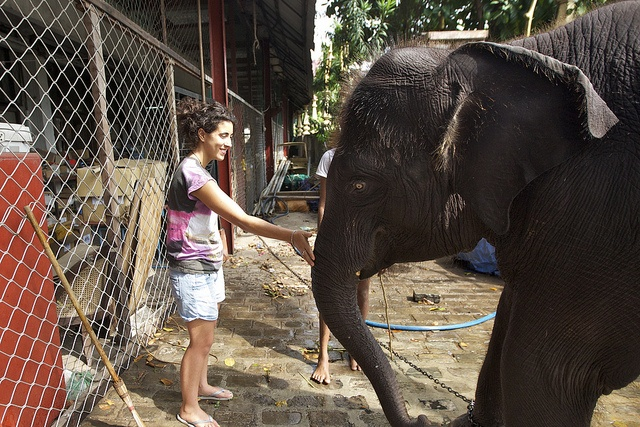
A girl petting an elephant's trunk in an enclosure.
A woman reaching out to pet an elephants trunk that is standing on front of her.
A lady petting the trunk of an elephant
A woman pets the trunk of an elephant.
a woman is petting an elephant and a fence